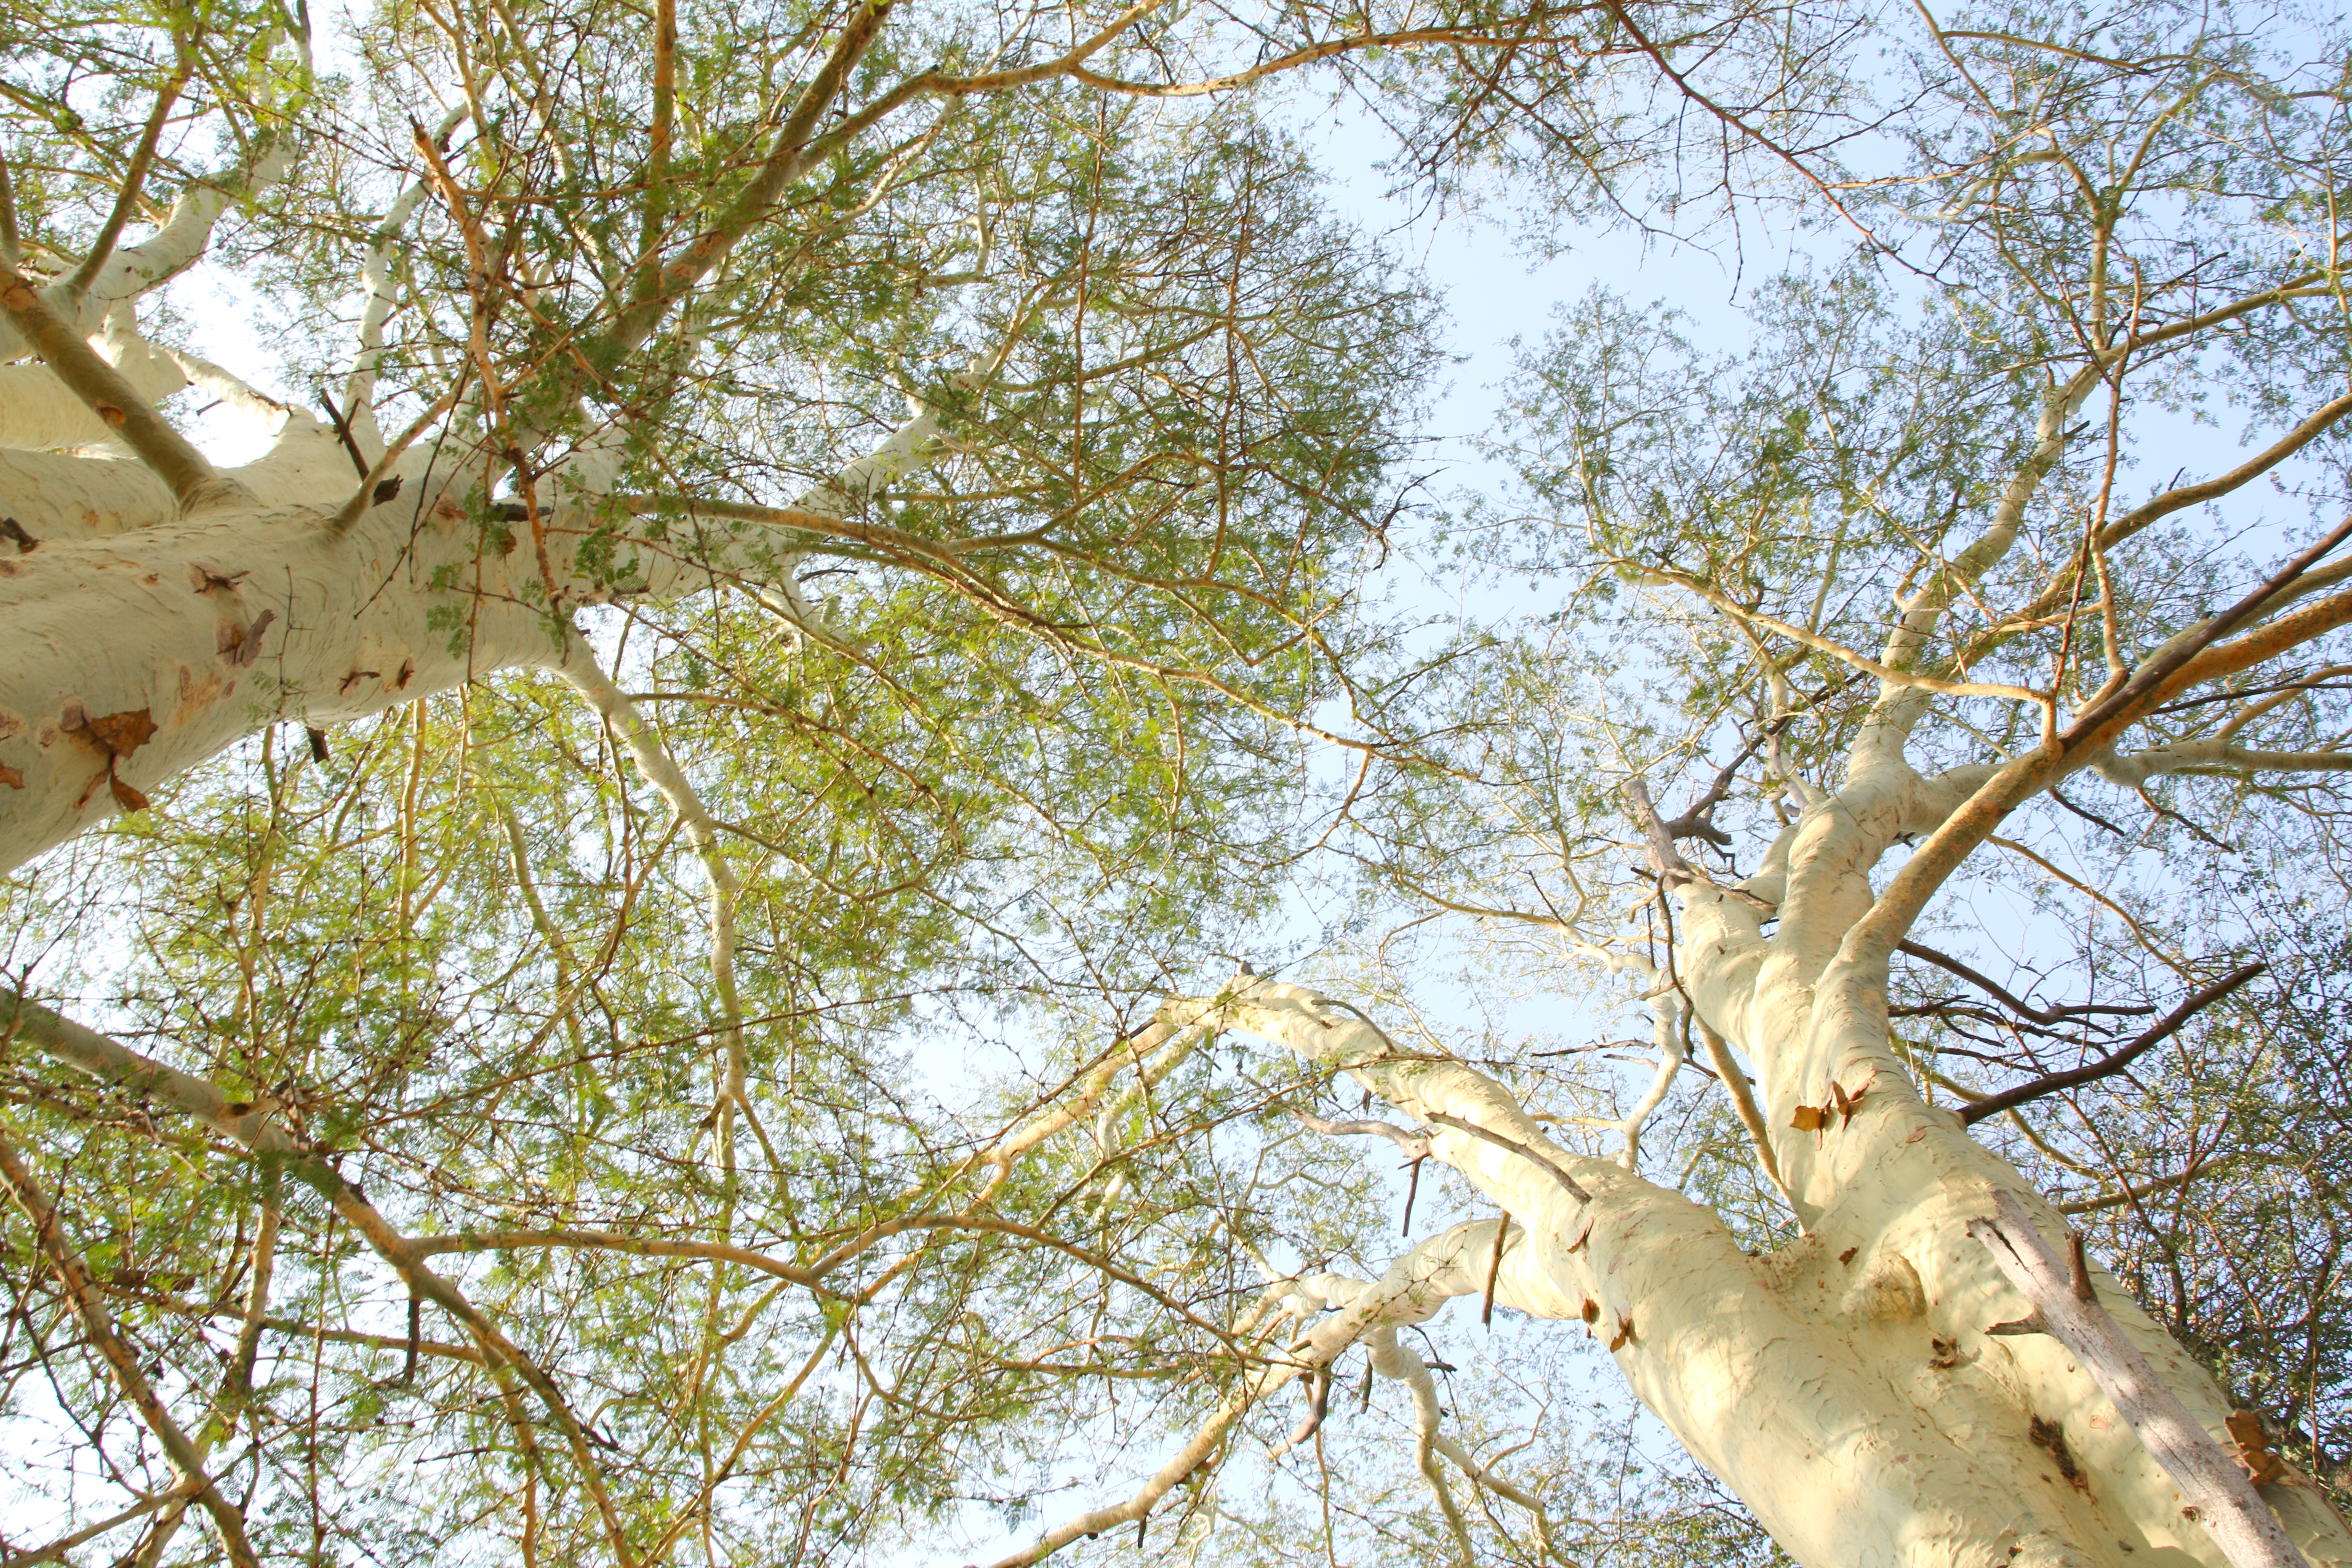
tree, branch, winter, plant, sunlight, leaf, flower, spring, birch, season, flowering plant, woody plant, land plant